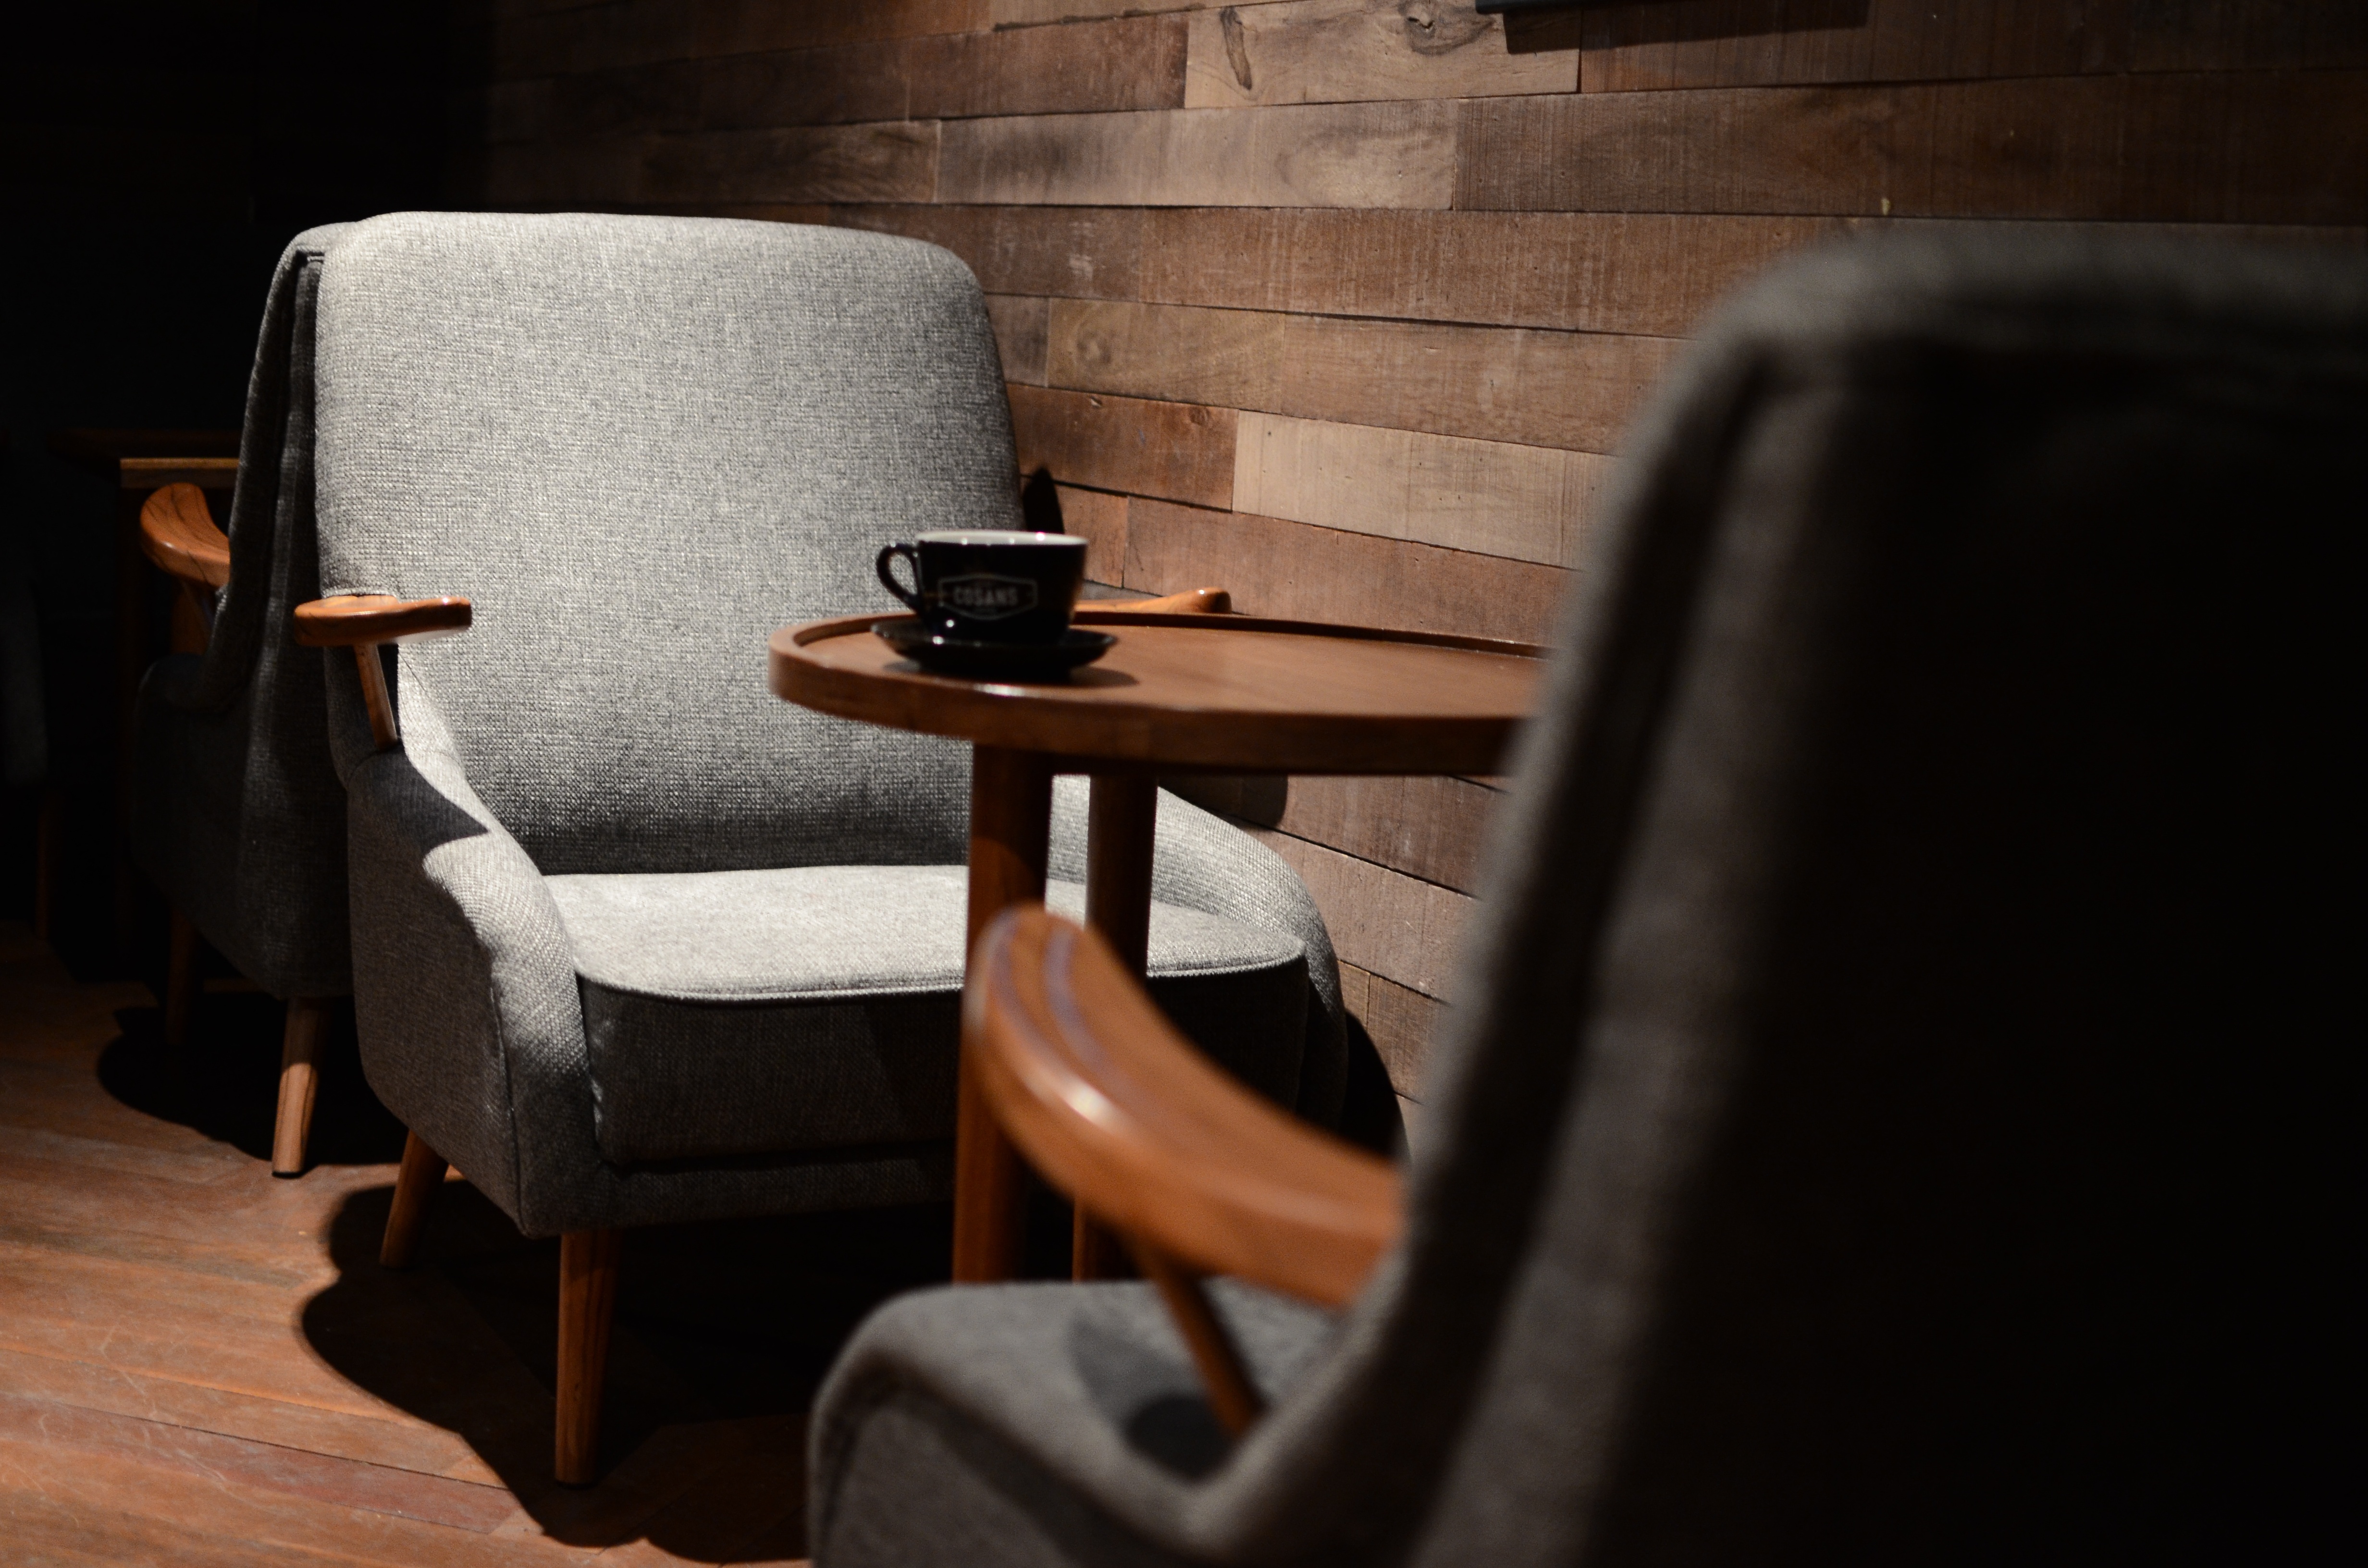
table, wood, chair, black, furniture, room, interior design